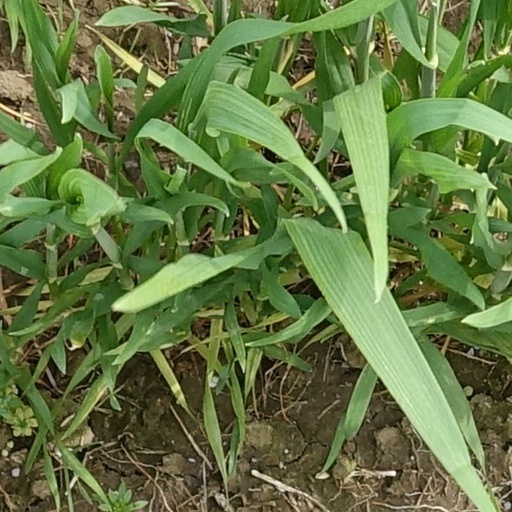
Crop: wheat